Konoplev (crater)

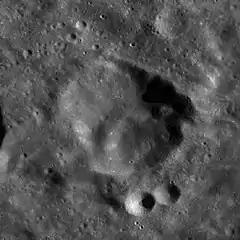
LRO WAC image

Konoplev is a small lunar impact crater that is located on the Moon's far side. It lies less than a crater diameter to the west of the satellite crater Ellerman Q. Ellerman itself is located farther to the northeast. To the north-northeast of Konoplev is the larger crater Gerasimovich.